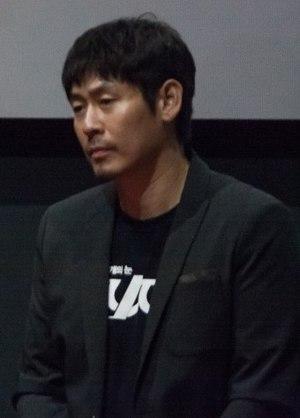
Seol Kyeong-gu est un acteur sud-coréen, né le 1ᵉʳ mai 1968 dans le district de Seocheon en Chungcheong du Sud.